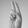
ASL letter: U